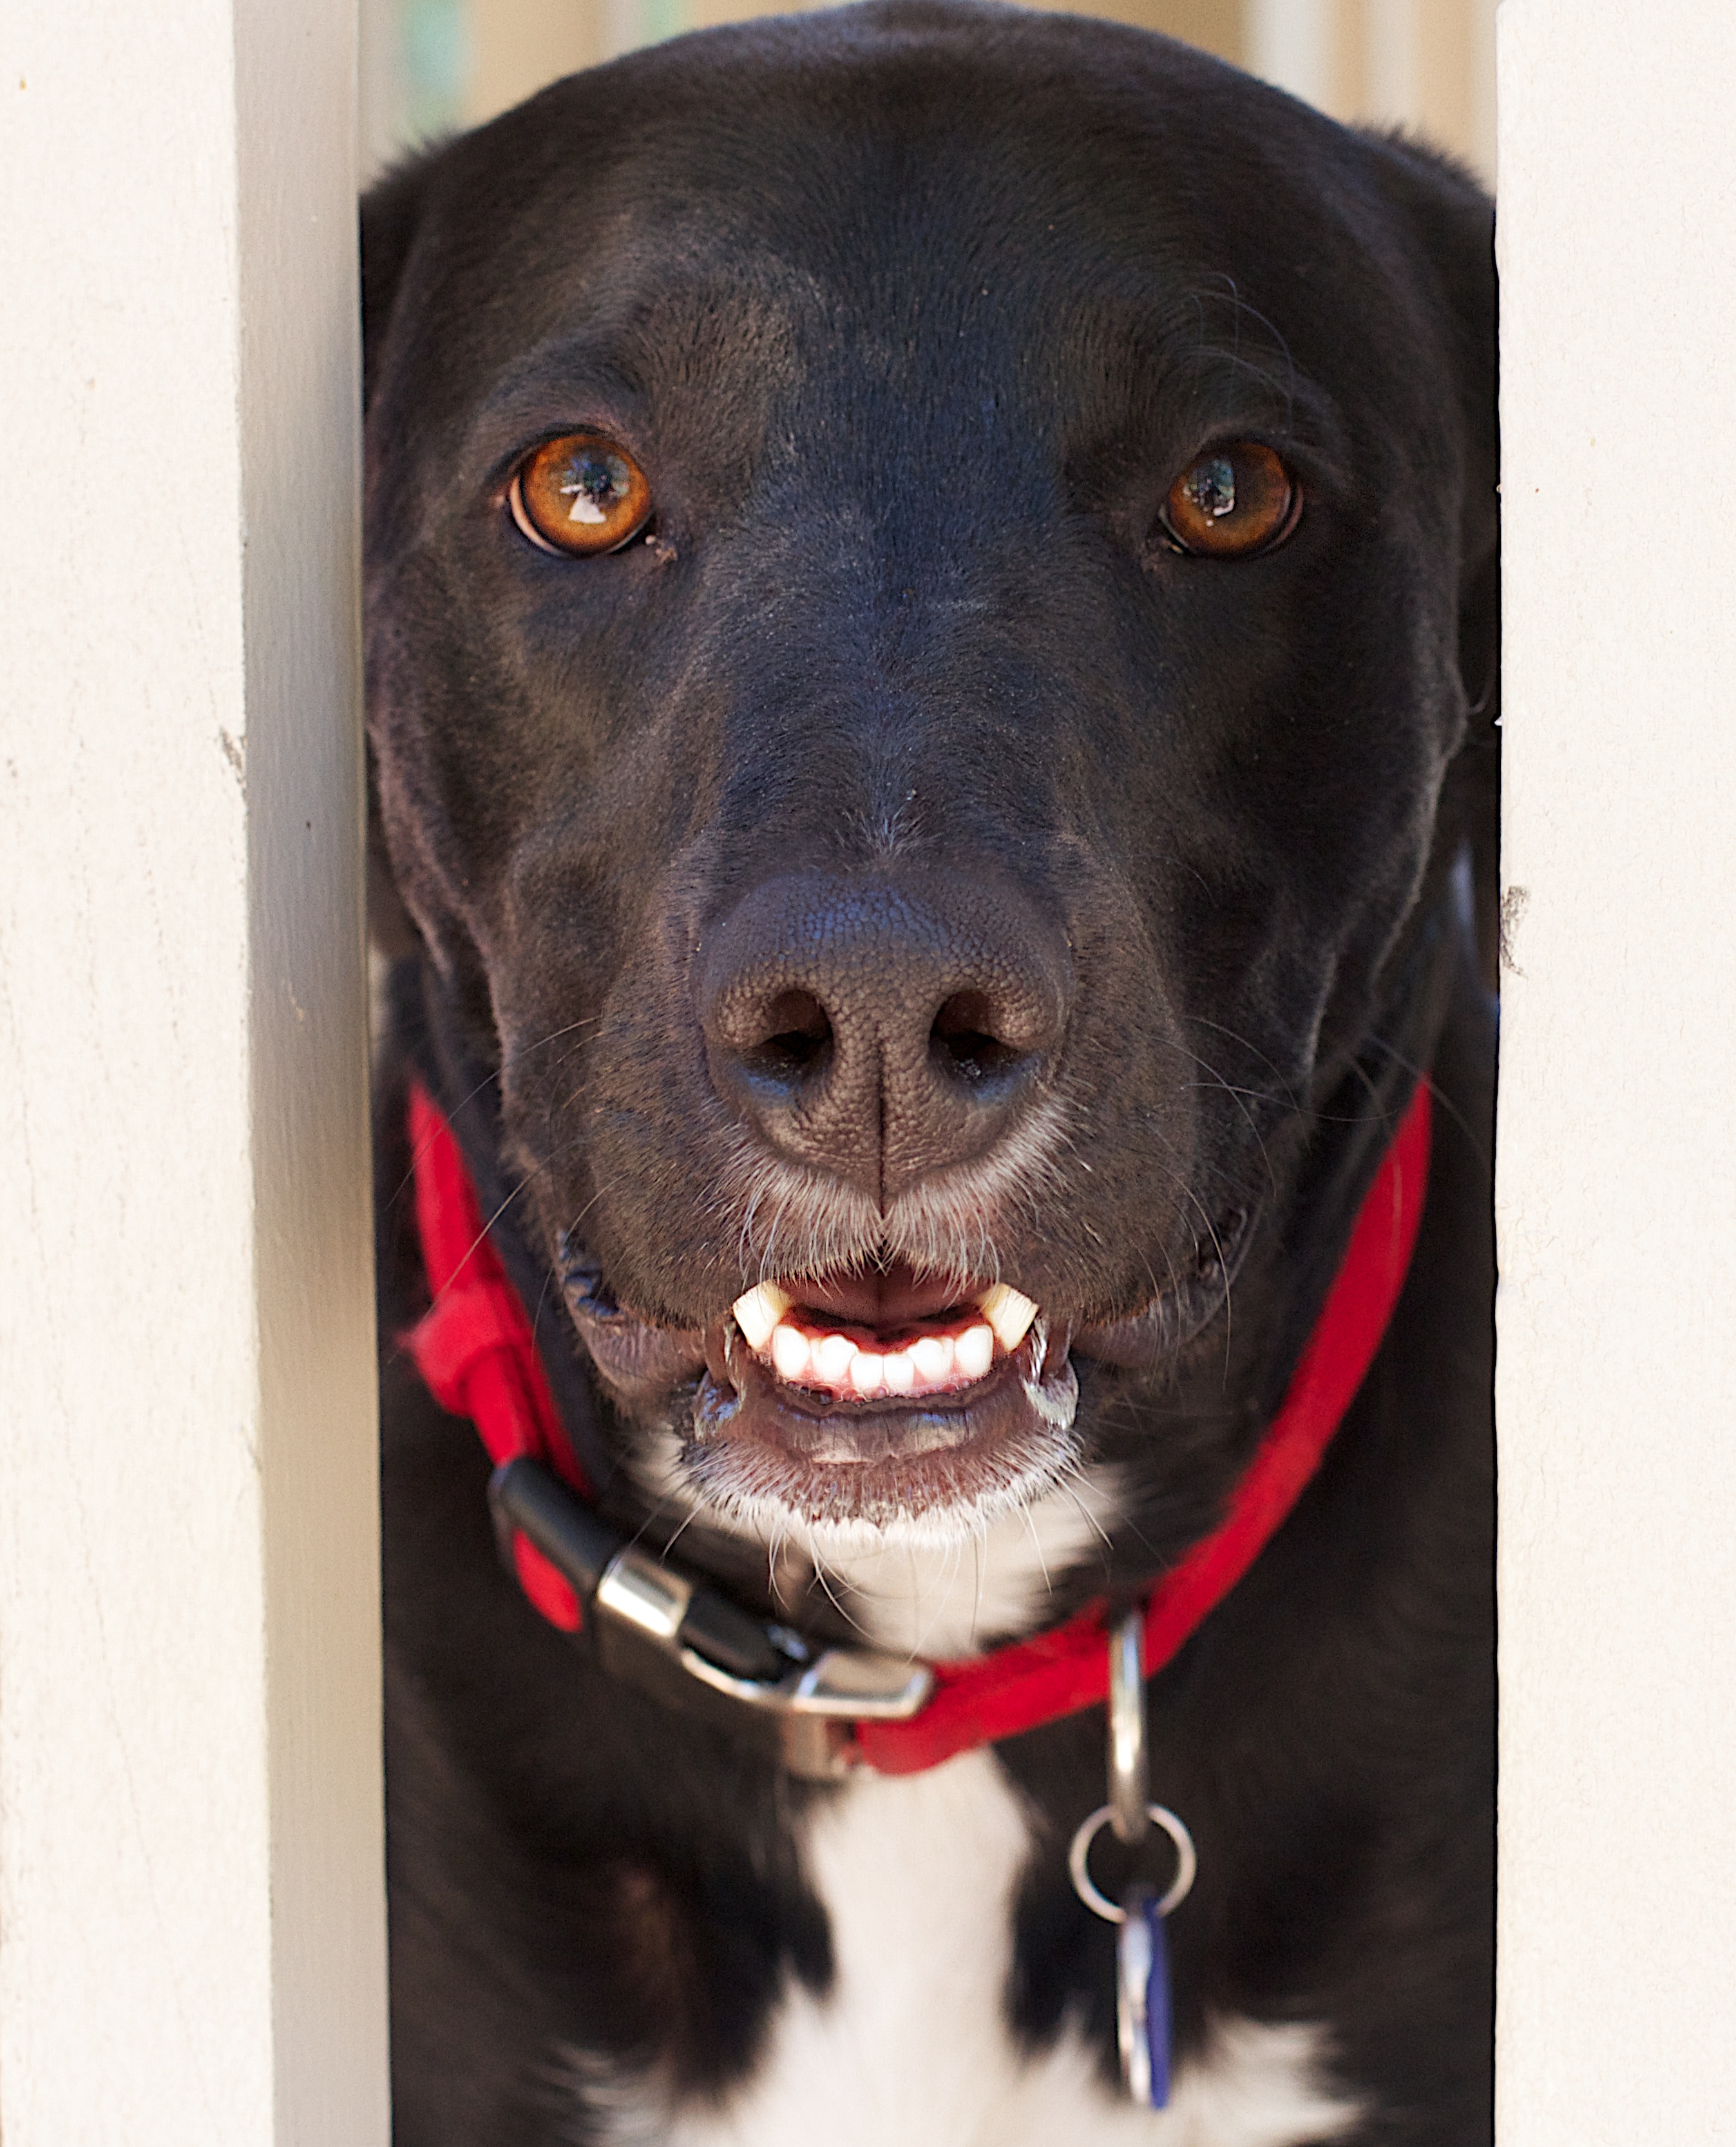
dog, mammal, black, labrador retriever, jaci, dog like mammal